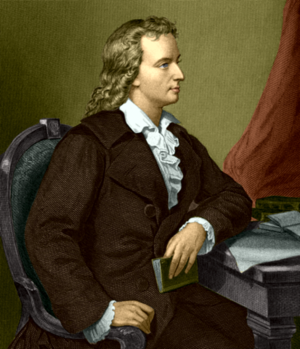
Tysk litteratur
Friedrich Schiller.
Tysk litteratur omfatter normalt al litteratur skrevet på tysk. I traditionel forskning indbefatter begrebet derfor også litteratur fra både østrigske og schweiziske forfattere, forfattere fra tidligere tysksprogede områder i Østeuropa samt tysk-jødiske forfattere. Tysk litteratur omfatter utroligt mange store værker indenfor både prosa og poesi, og det synes umuligt at sætte alle disse værker ind i forståelige begreber som epoker og perioder, der altid vil forekomme overfladisk overlappende. Forsøget skal alligevel gøres her.